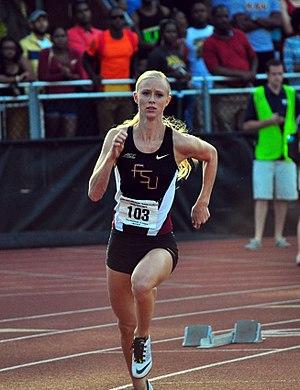
Sage Watson est une athlète canadienne, spécialiste du 400 mètres haies.